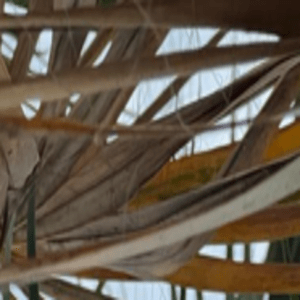
Label: Manganese Deficiency